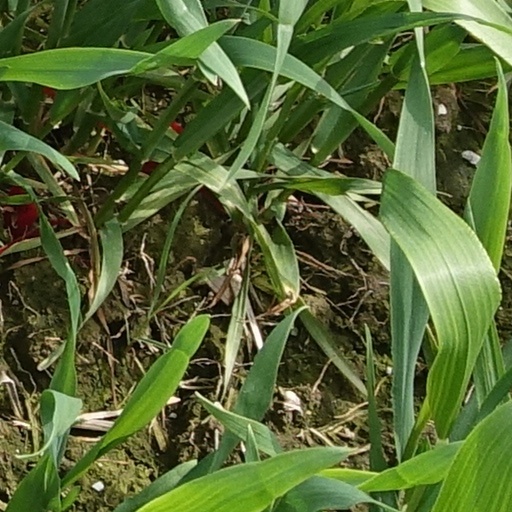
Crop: wheat